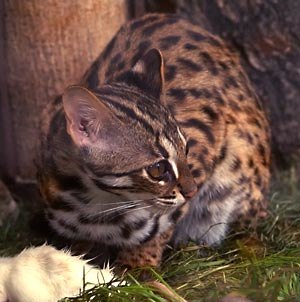
Asiatisk leopardkat
Den asiatiske leopardkat, også kaldet asiatisk dværgtigerkat eller blot leopardkat, er et lille kattedyr, der er almindeligt og vidt udbredt i Asien. Leopardkatten lever fortrinsvis af mus, der især jages om natten.